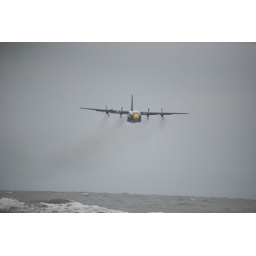
Fat Albert flying low over the water